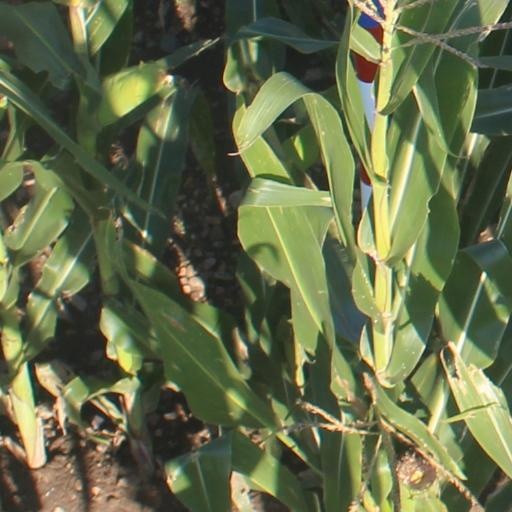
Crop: maize; corn